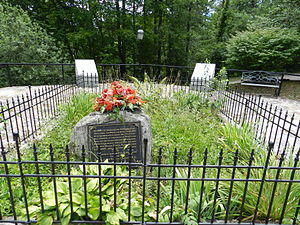
Junaluska
Junaluskas grav i Robbinsville, North Carolina
Junaluska var en af cherokesernes store høvdinge. Han var leder af nogle af krigerne i Slaget ved Horsehoe Bend, og han ledede en af grupperne på Trail of Tears, cherokesernes fordrivelse fra deres hjemland til Indianerterritoriet i Oklahoma.